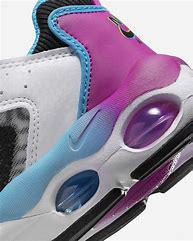
Brand: Nike
Model: Air Max TW